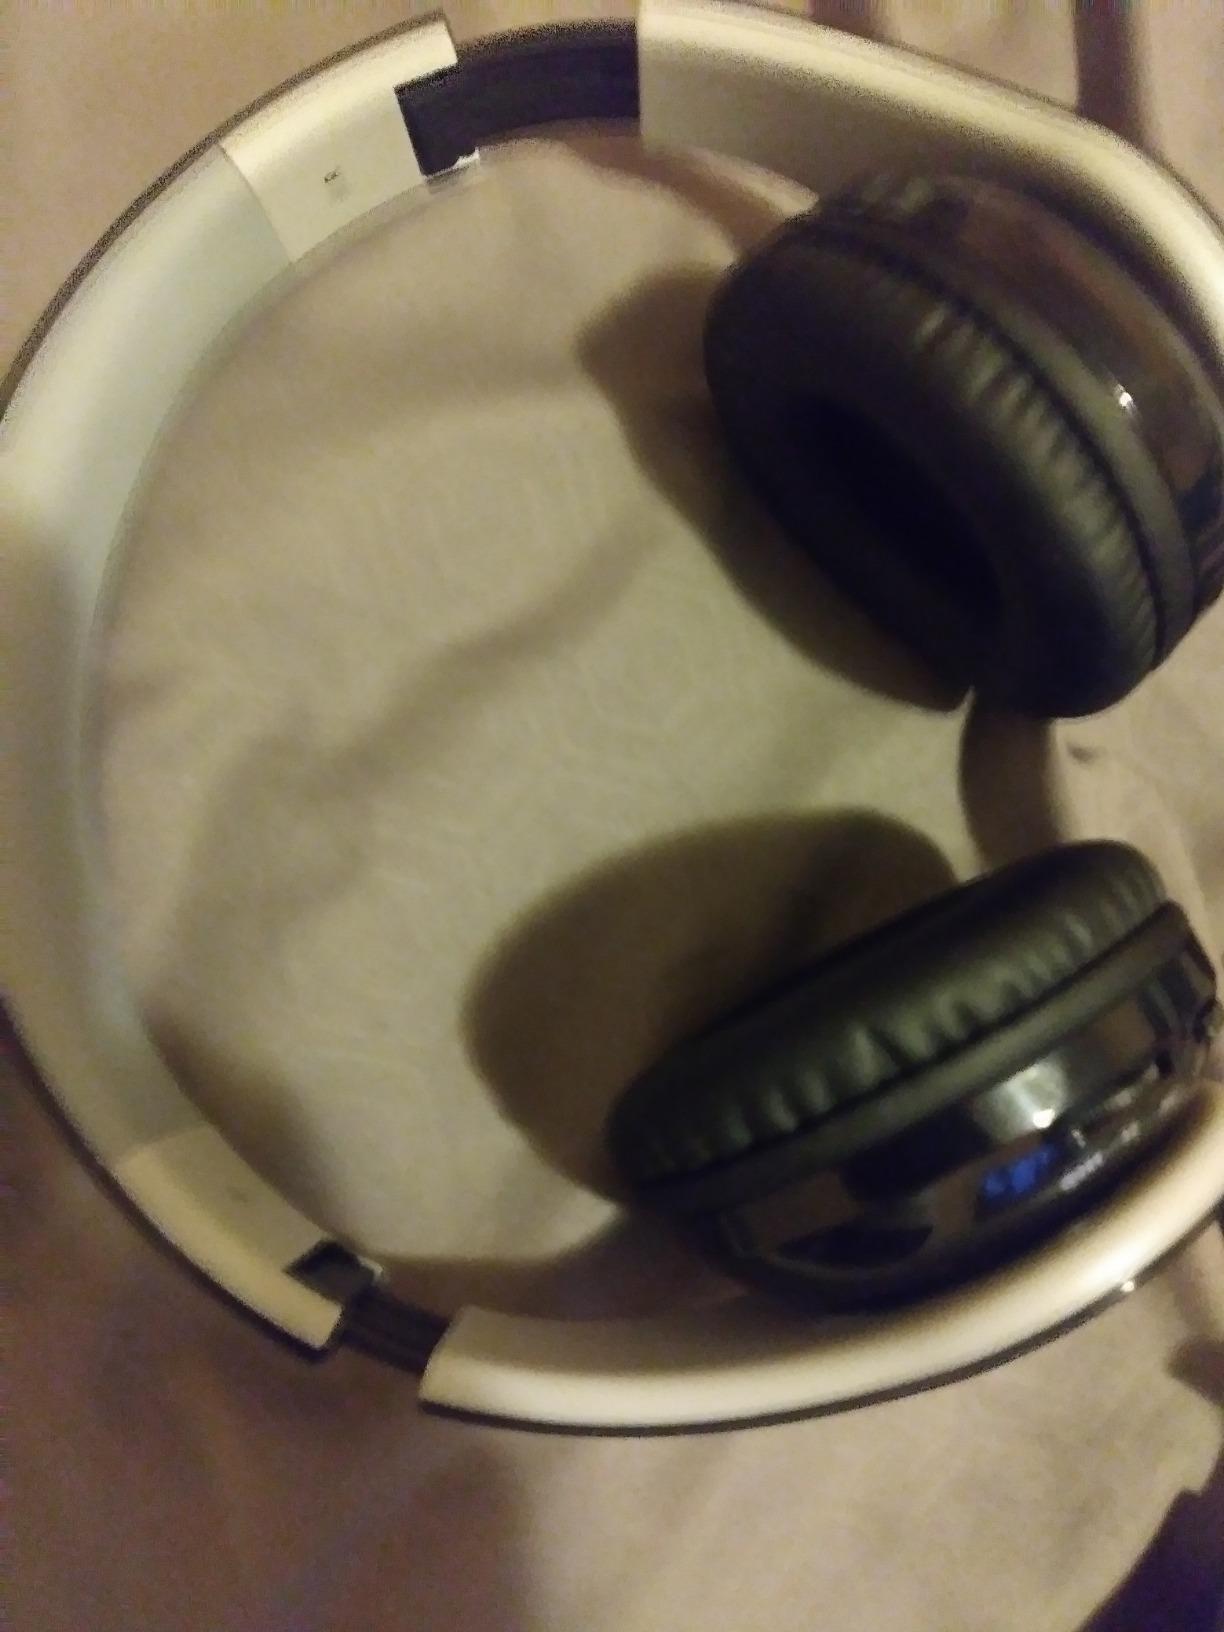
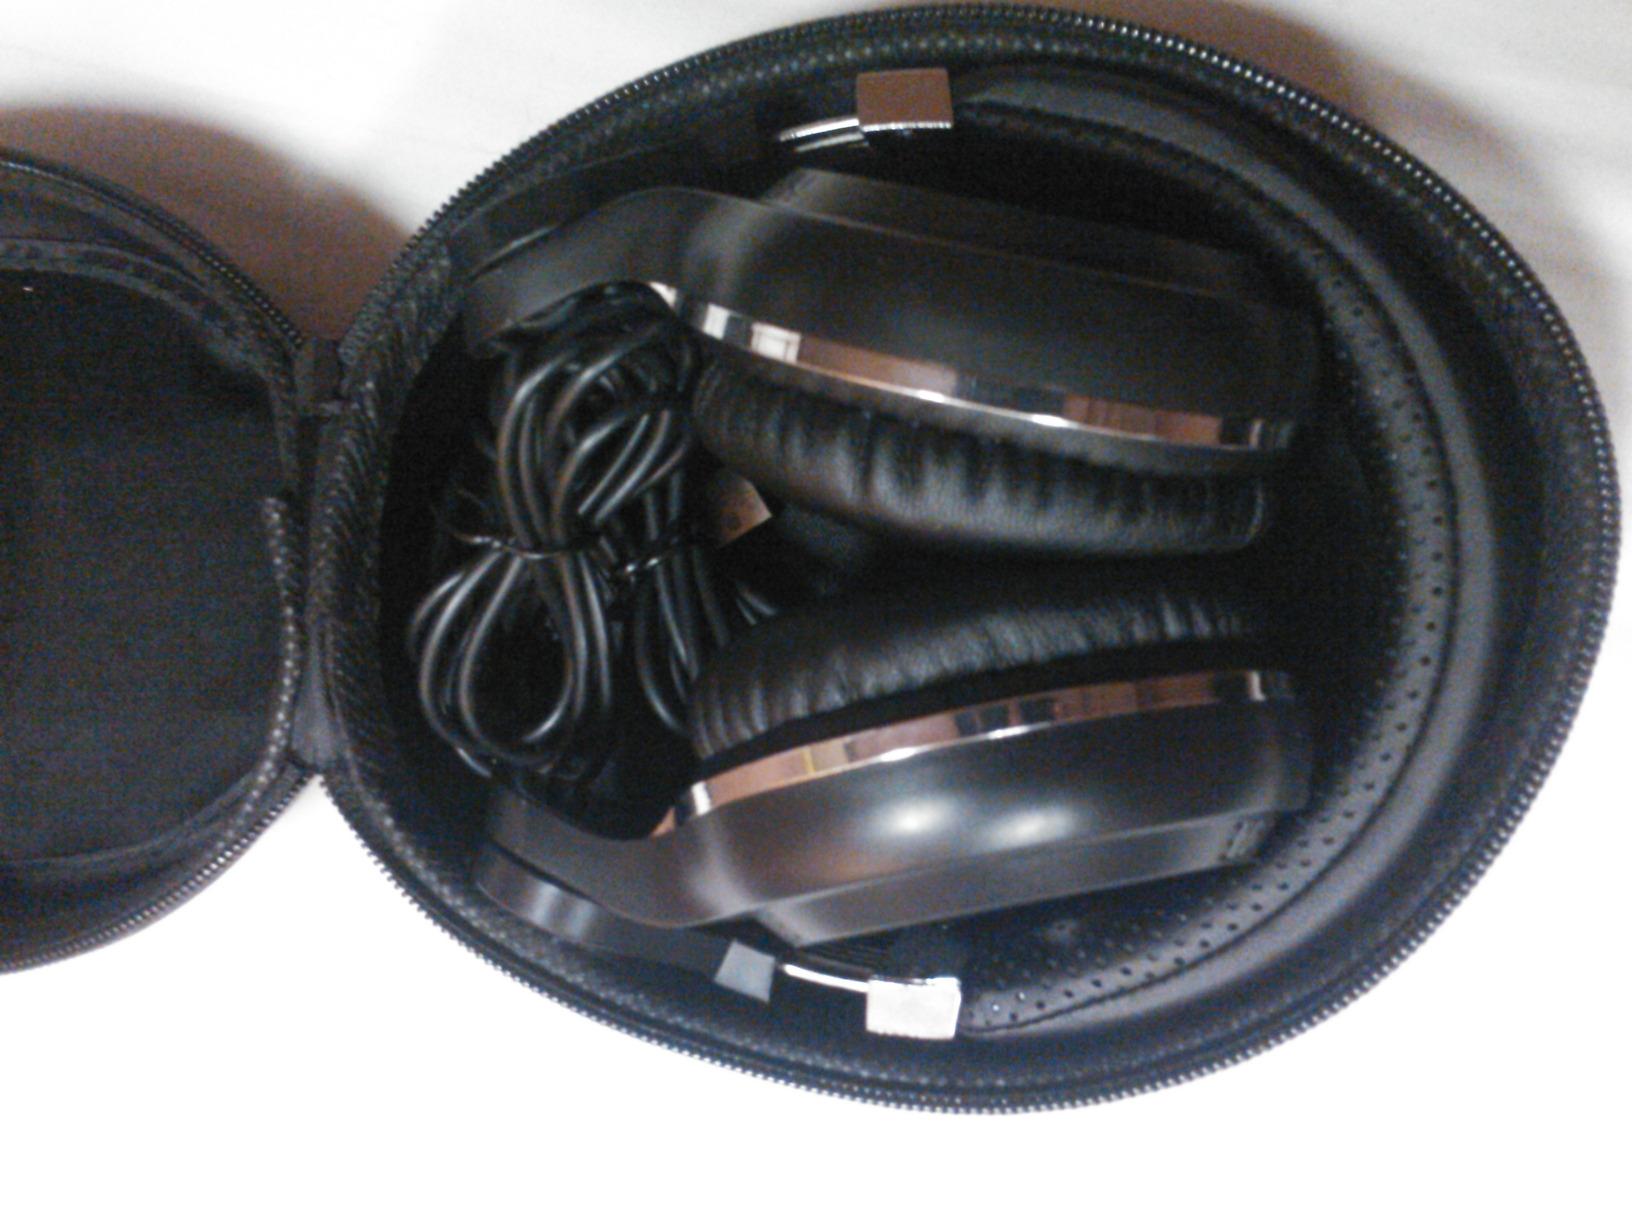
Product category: headphones
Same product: no